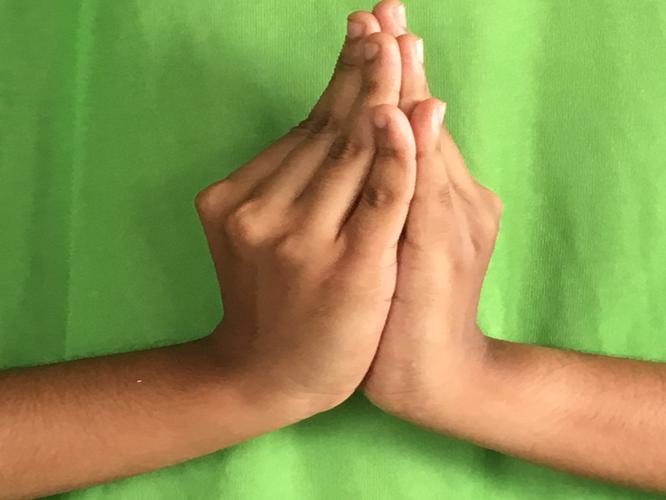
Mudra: Kapotham
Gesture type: double_hand